Ana Fagianni de Maldonado

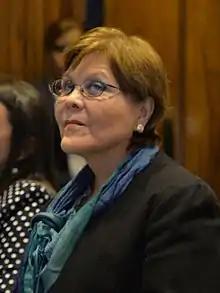
Faggiani in 2015

Ana Violeta Fagianni Enriquez de Maldonado (born c. 1943) is a Guatemalan diplomat and activist who served as the first lady of Guatemala from 2015 to 2016, as the wife of acting President Alejandro Maldonado.